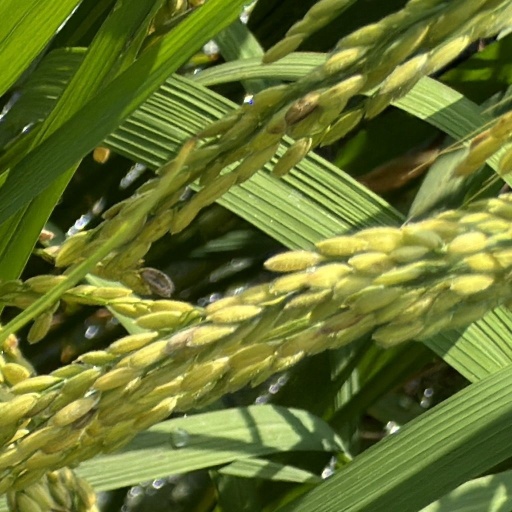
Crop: rice